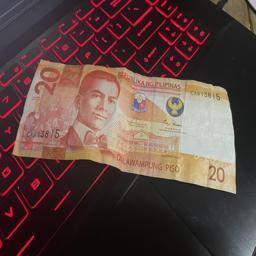
Label: 20_Old_Front